Horace Riviere

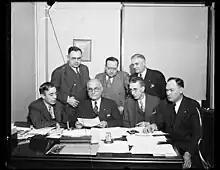
The United Textile Workers of American meet and file protest against textile mills refusing to obey rulings of National Textile Labor Relations board.

Horace A. Riviere (1887–1942) was an influential labor leader as the 4th Vice President of the Textile Workers Union of America and head of the New England district of the United Textile Workers of America during a crucial period in American industrial history. Known for his dedication to improving working conditions, advocating for labor rights, and championing the cause of textile workers, Riviere played a pivotal role in shaping the labor movement in the early to mid-20th century...